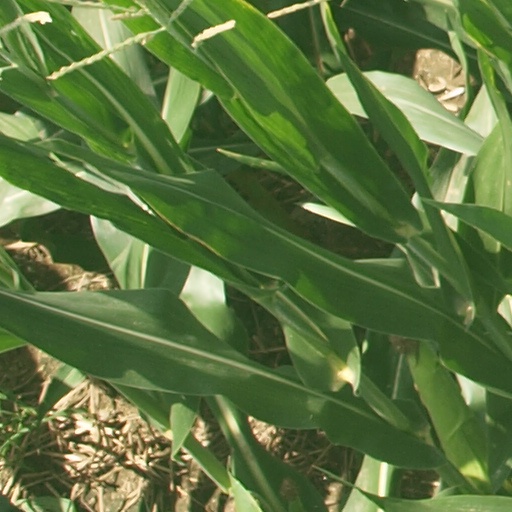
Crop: maize; corn